Tony Leone (musician)

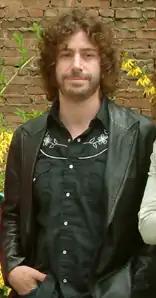
Leone with Ollabelle in 2005

Anthony Leone (born July 18, 1969) is an American musician. He is best known for his membership in the bands Ollabelle and the Chris Robinson Brotherhood. He has also worked with a variety of musicians including Levon Helm of The Band and Phil Lesh of the Grateful Dead. In September 2020 he was announced as a new member of Little Feat.